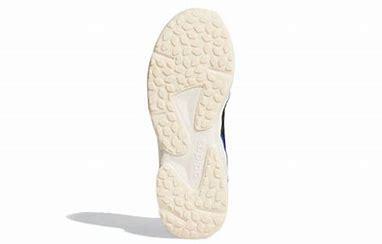
Brand: adidas
Model: neo Adidas NEO 20 20 FX